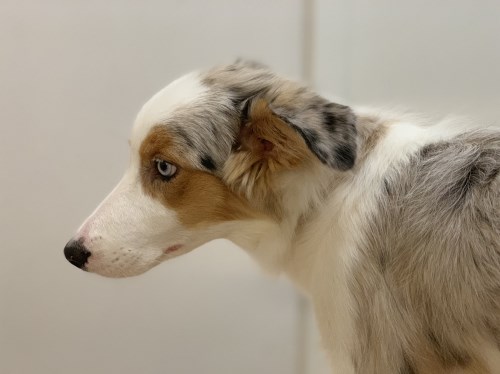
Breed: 2594-n000109-Border_collie